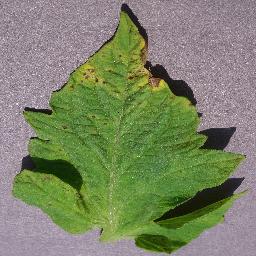
Label: Tomato___Septoria_leaf_spot